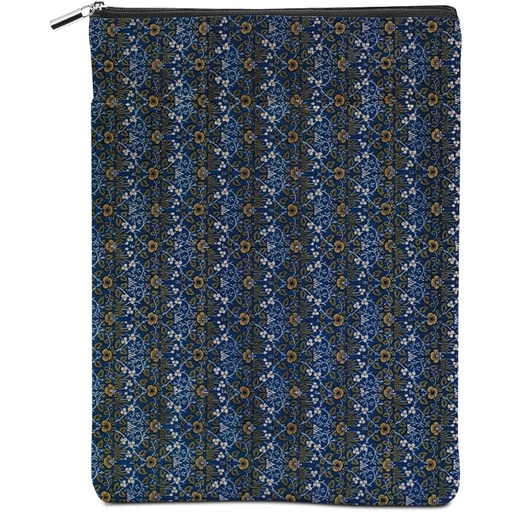
Vintage Flower Book Sleeve Book Lovers Gifts Autumn Style Waterproof Book Cover Book Accessories Book Covers for Paperbacks Book Pouch Book Protector with Front Pocket for Women Girls Readers Niece
About This Book cover for Readers: With the size of 11.5 x 8.7 inches, our a book protector is suitable for most self-published books, standard hardbacks, large paperbacks, mass paperbacks, hardbacks, novels. Always measure your item before buying to make sure it fits you. Linen book cover with zipper: The book sleeve is made of linen material, environmental protection and wear-resistant, not easy to deformation and contraction, light weight. The high quality smooth zipper adds protection to prevent internal items from slipping out, keeping your book always fresh. Multipurpose: This book pouch not only protects your books from being crushed and soiled. In addition to a book case, it can also be a kindle sleeve, bookcase, book kindle bag, paperback book cover, zipper book sleeve. Extra storage: The book cover case has an extra storage bag for you to store book accessories and some small items such as notebooks, small diaries, stationery, bookmarks, cell phones, glasses, headphones, etc. Practical gift: Whether outdoors or indoors, the book sleeve can protect your favorite books, you can take it to travel, camping, library. It can also be a great gift for book clubs, teacher appreciation, birthday, graduation, Valentine's Day, Mother's Day, Halloween, Christmas to share with book loves, bookworms, teachers, librarians, wife best friends, coworkers and sisters. Overview Brand : BQXH Material : Linen Color : Multicolour 605 Manufacturer : BQXH
Brand: 사무용품샵
Category: Office Supplies > Book Accessories > Book Covers